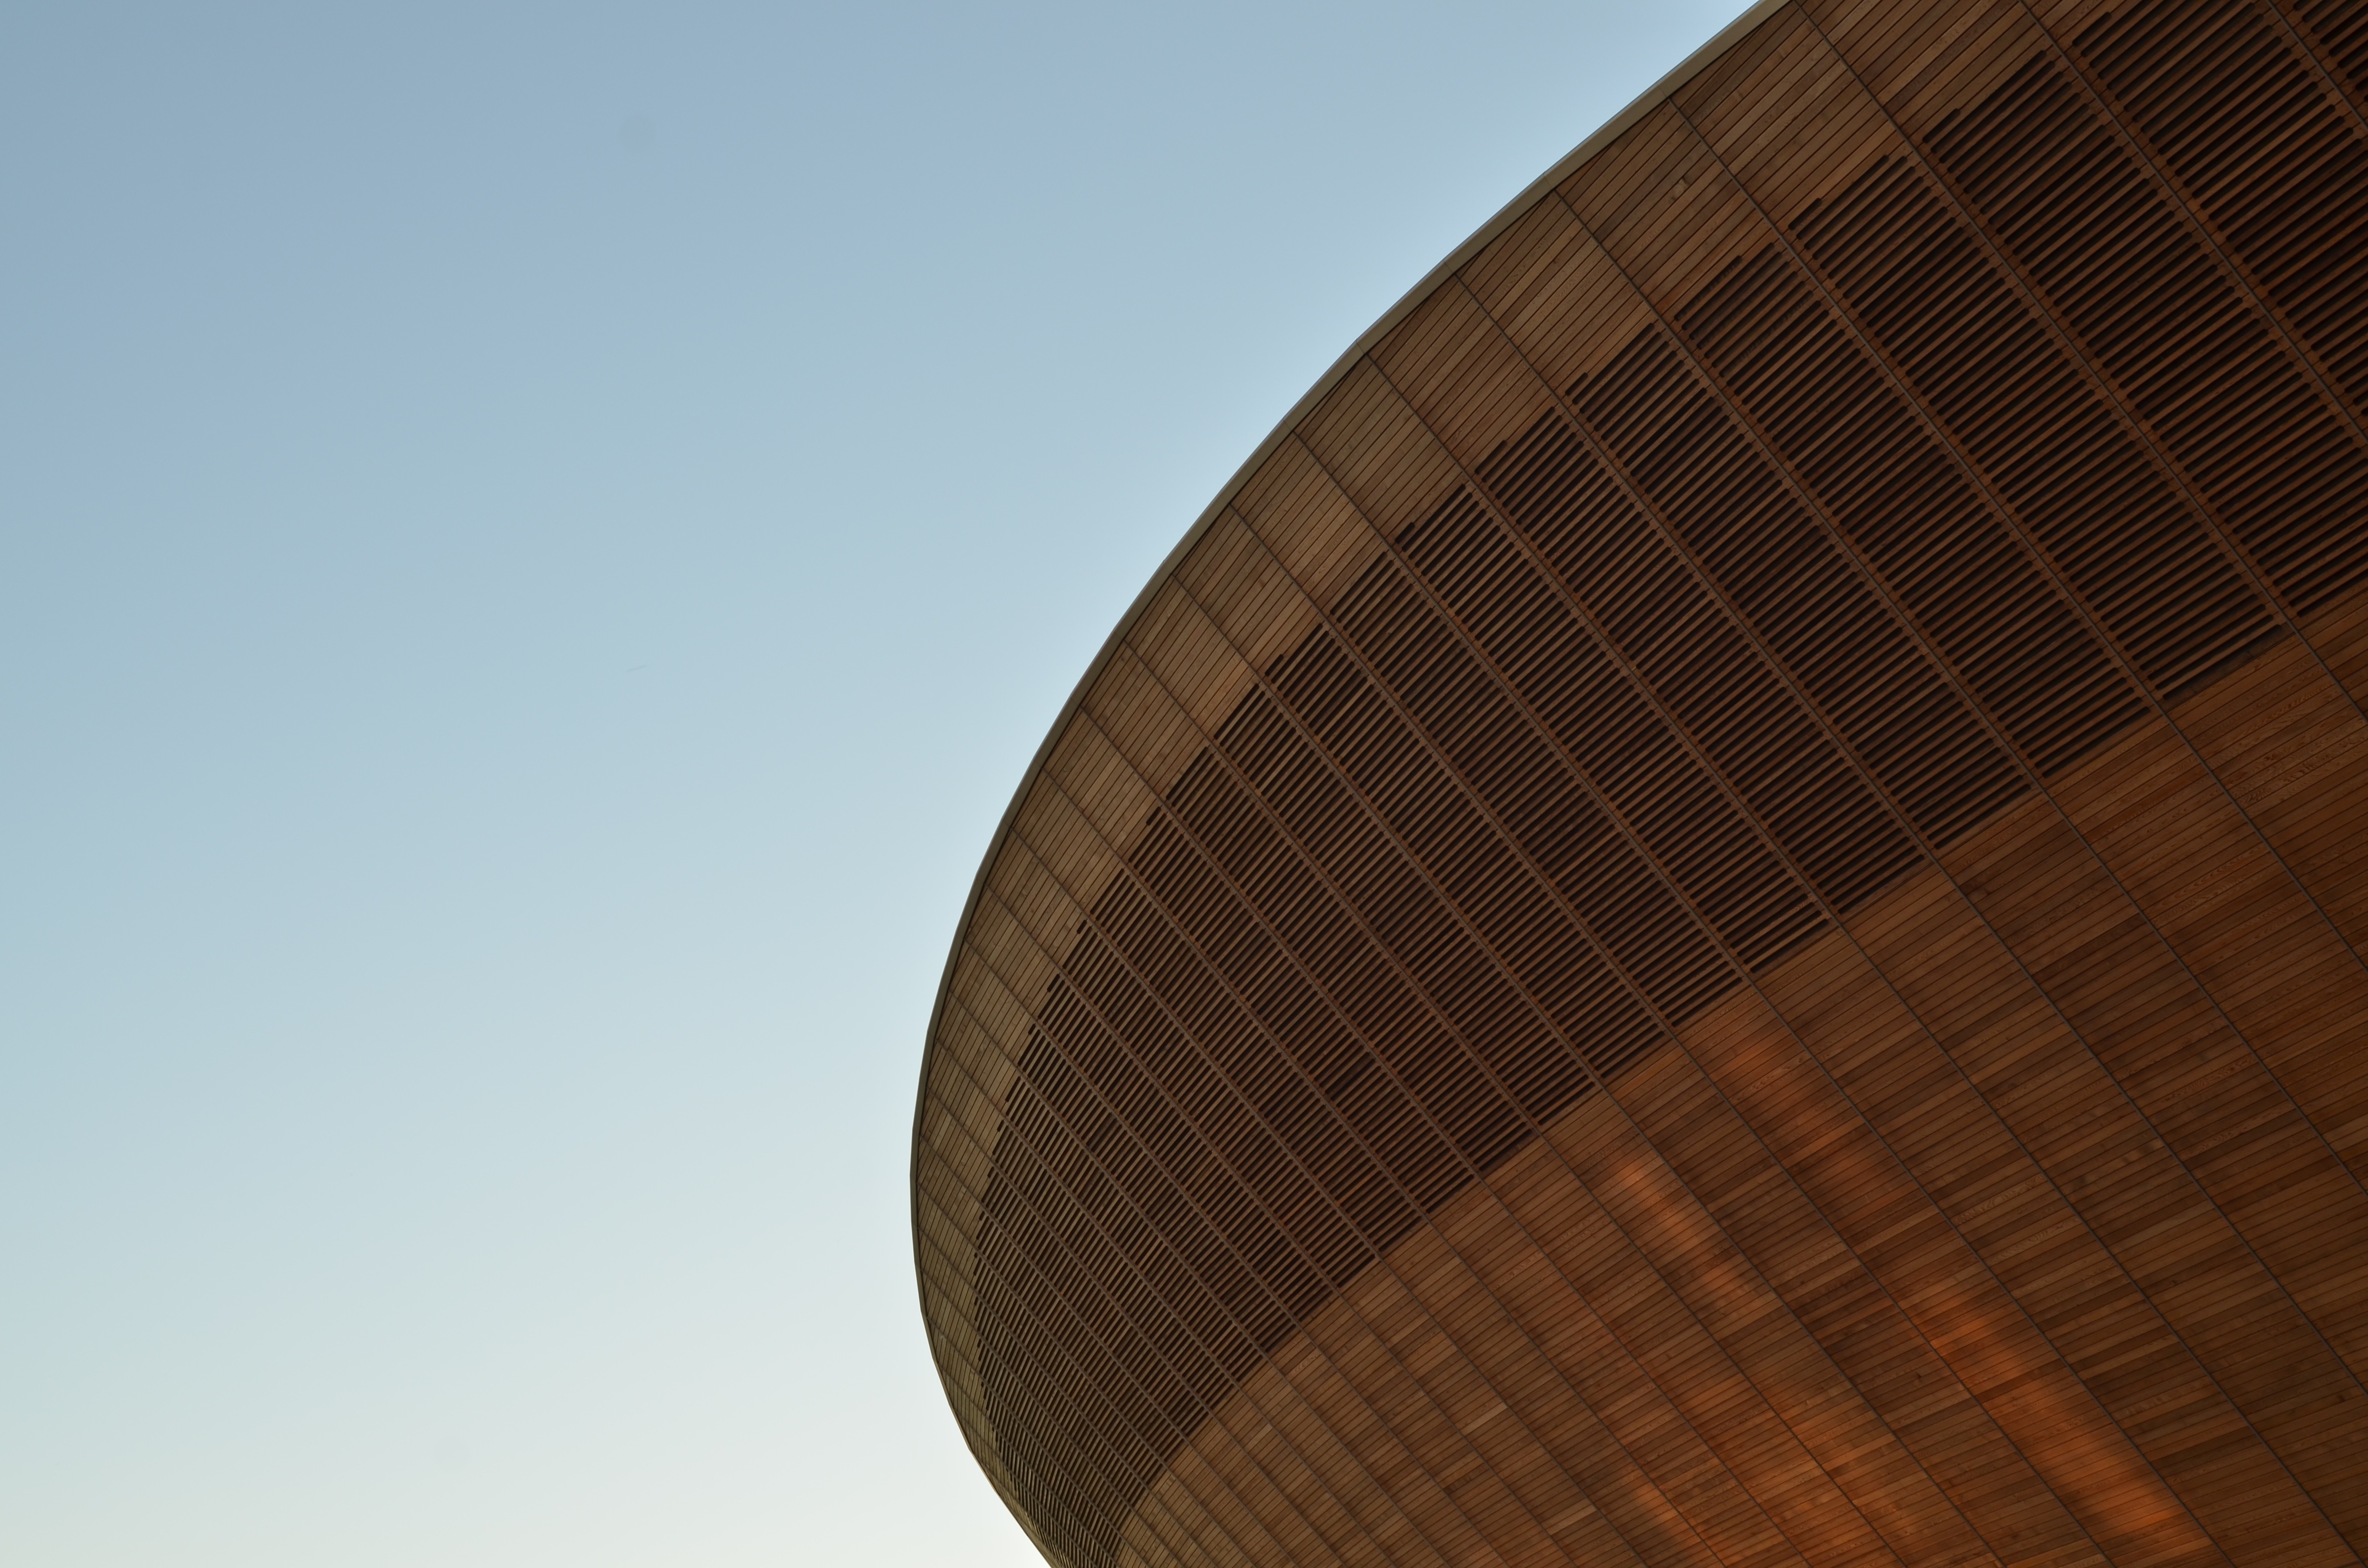
architecture, structure, wood, ceiling, line, reflection, circle, wooden building, wooden structure, velodrome, shape, olympic, man made object, atmosphere of earth